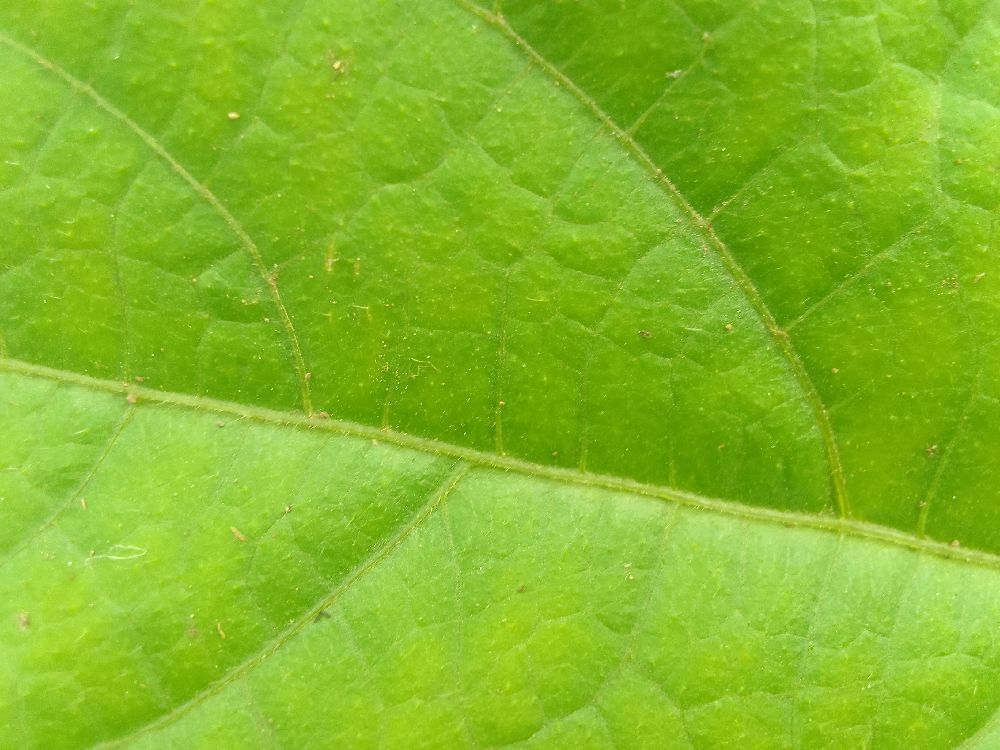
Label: healthy